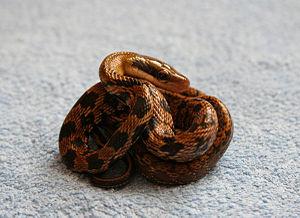
Orthriophis taeniurus ou Serpent-Ratier est une espèce de serpents de la famille des Colubridae.